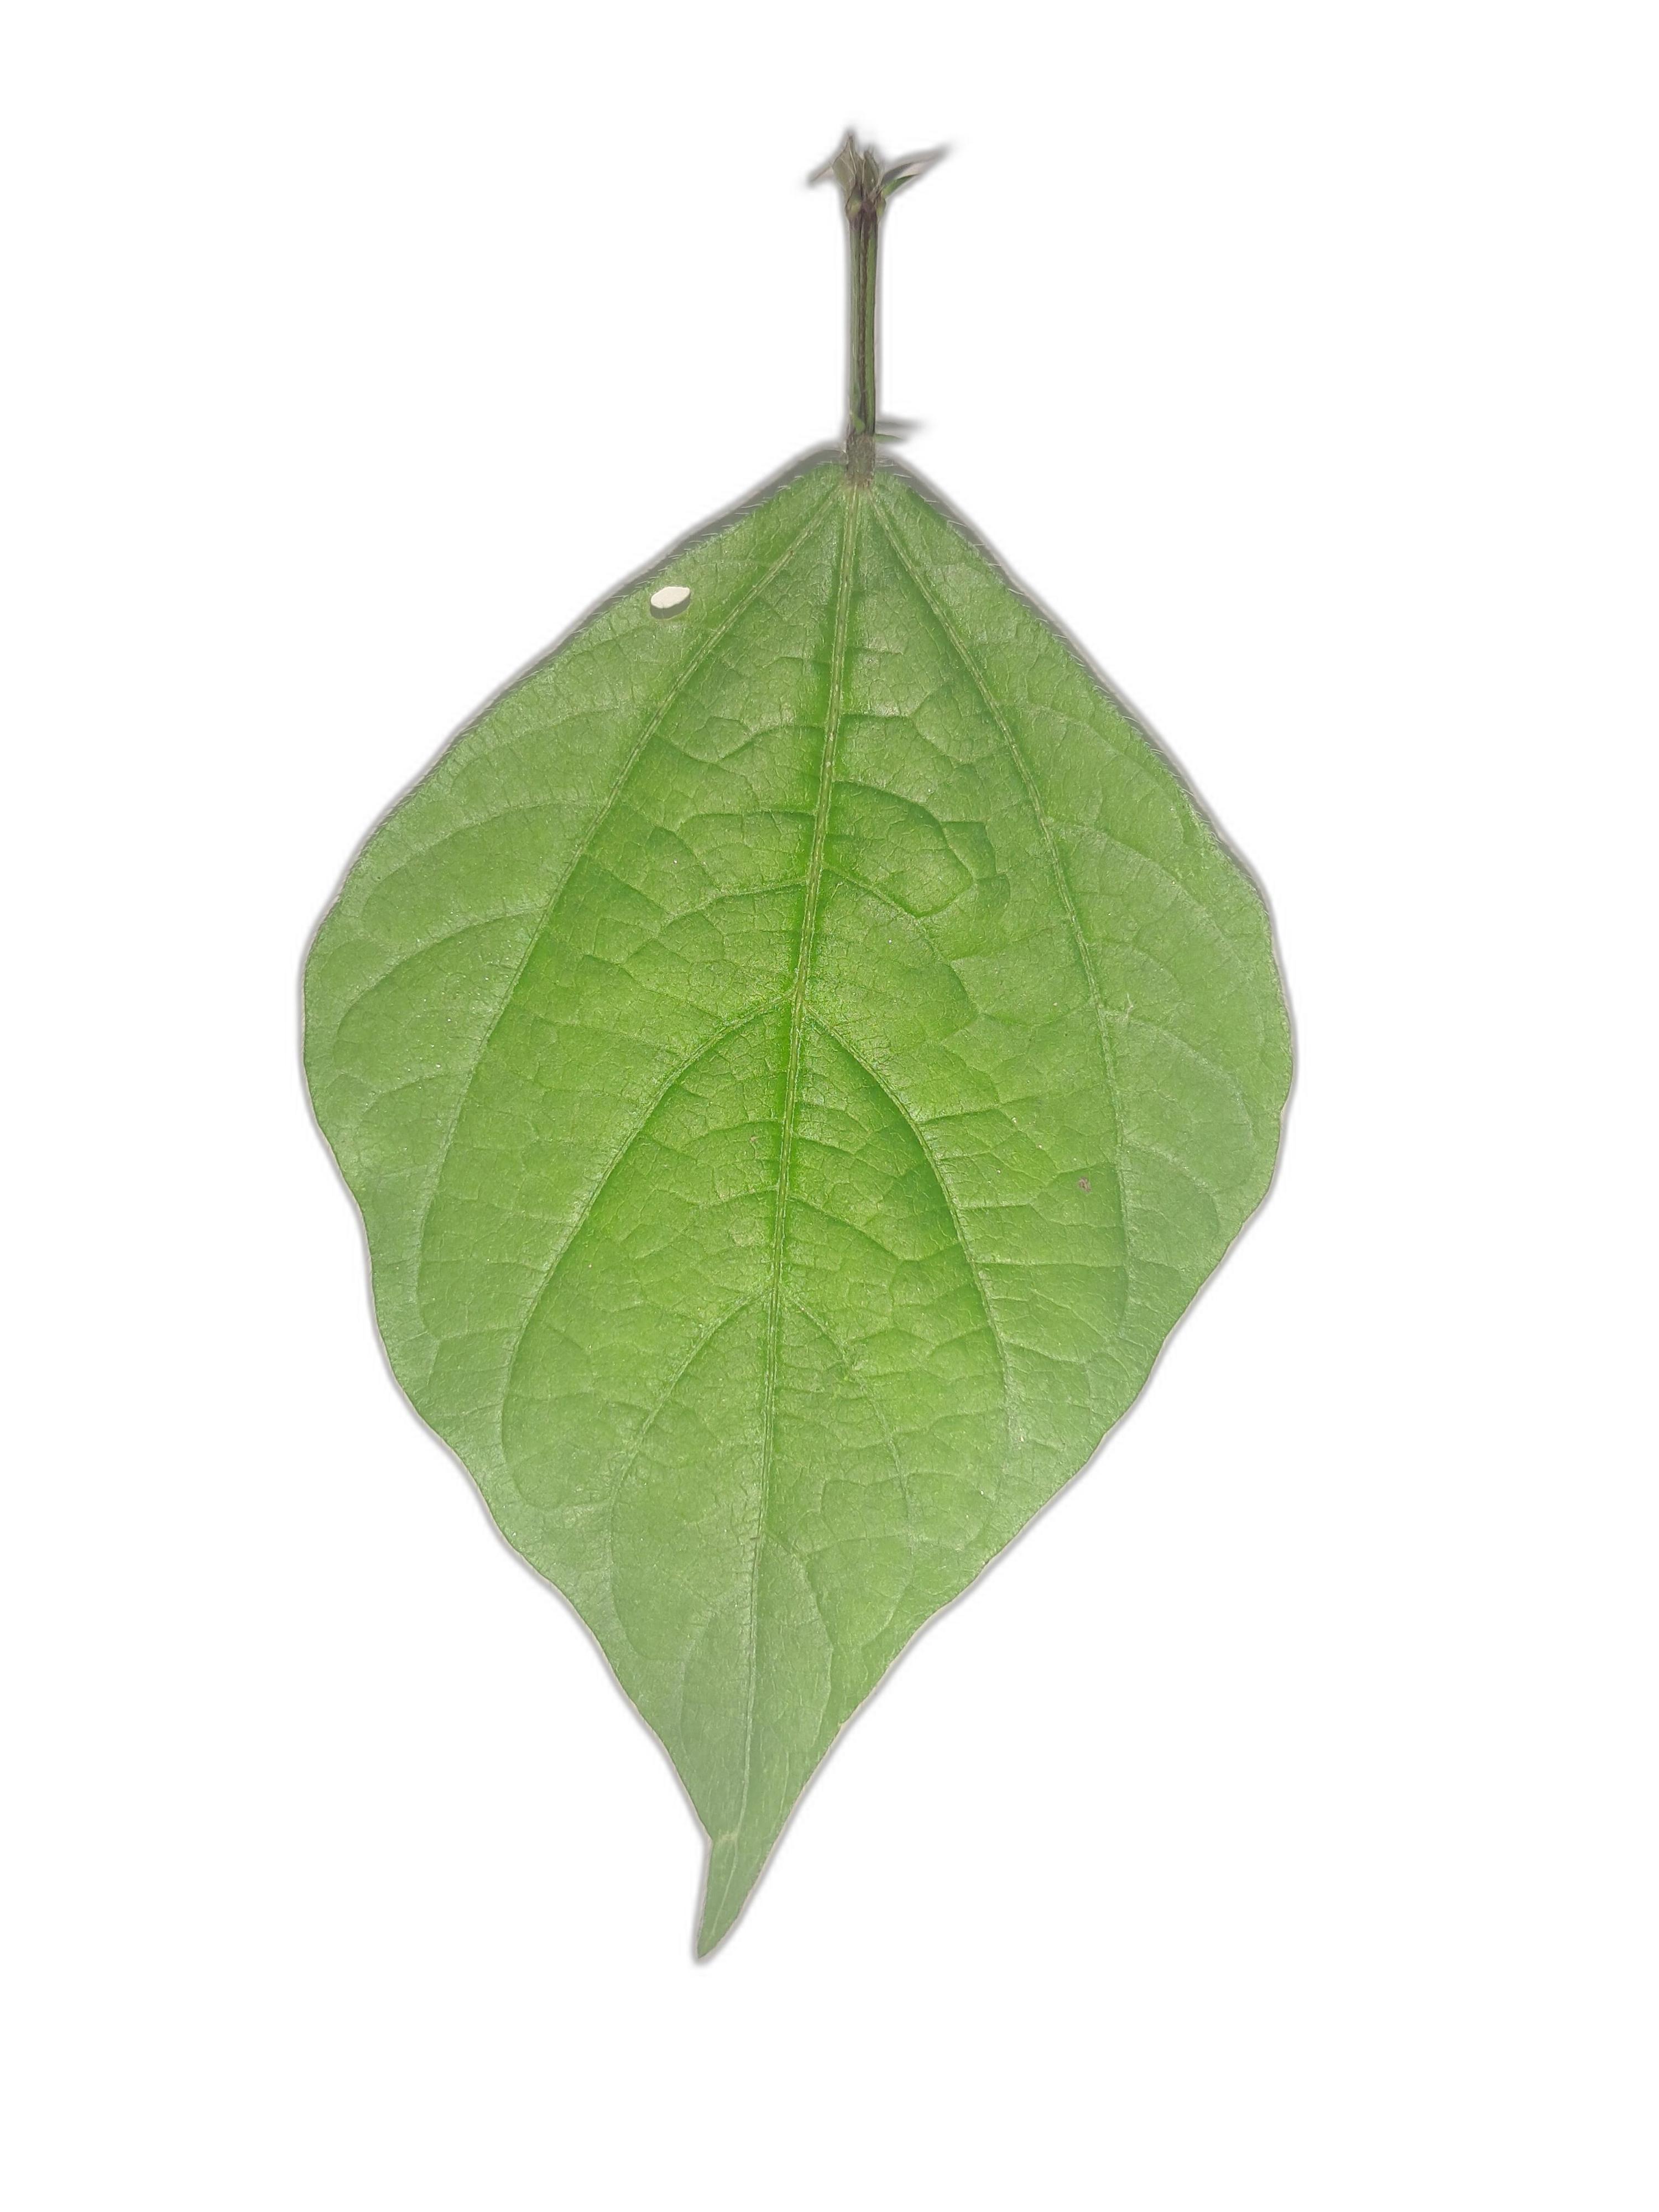
Label: Healthy